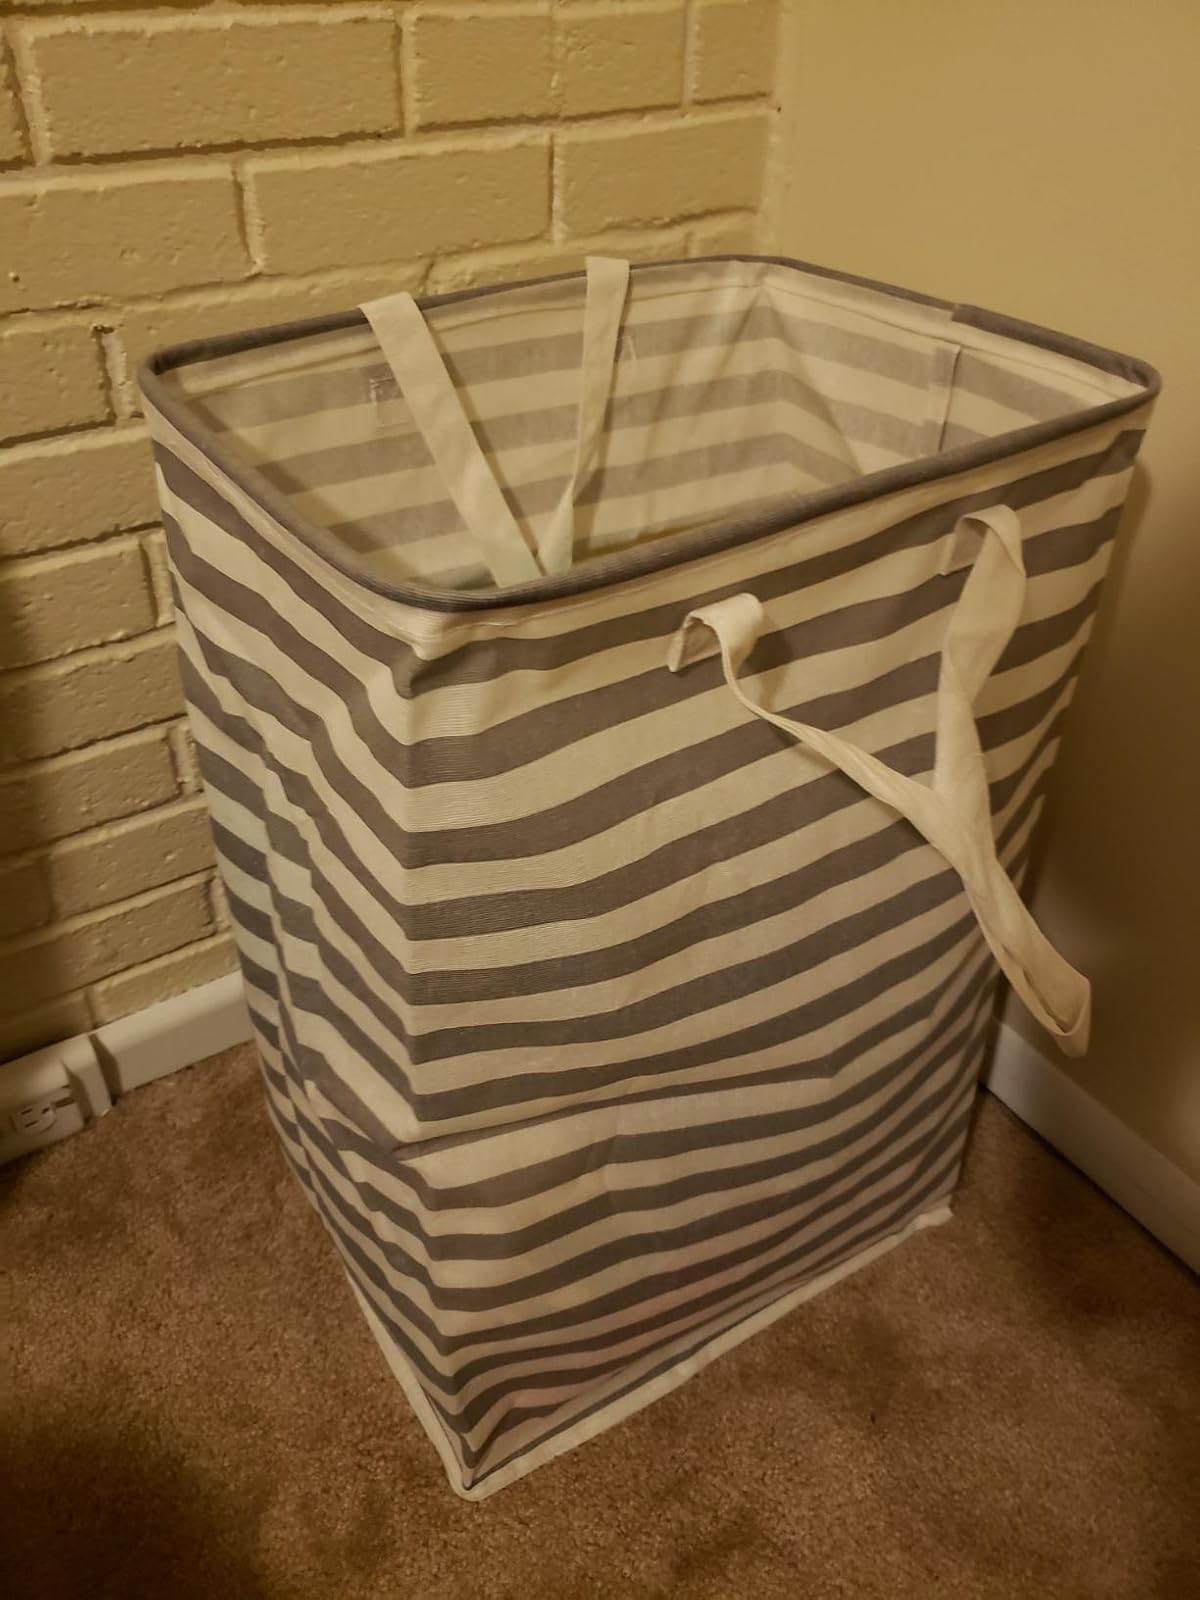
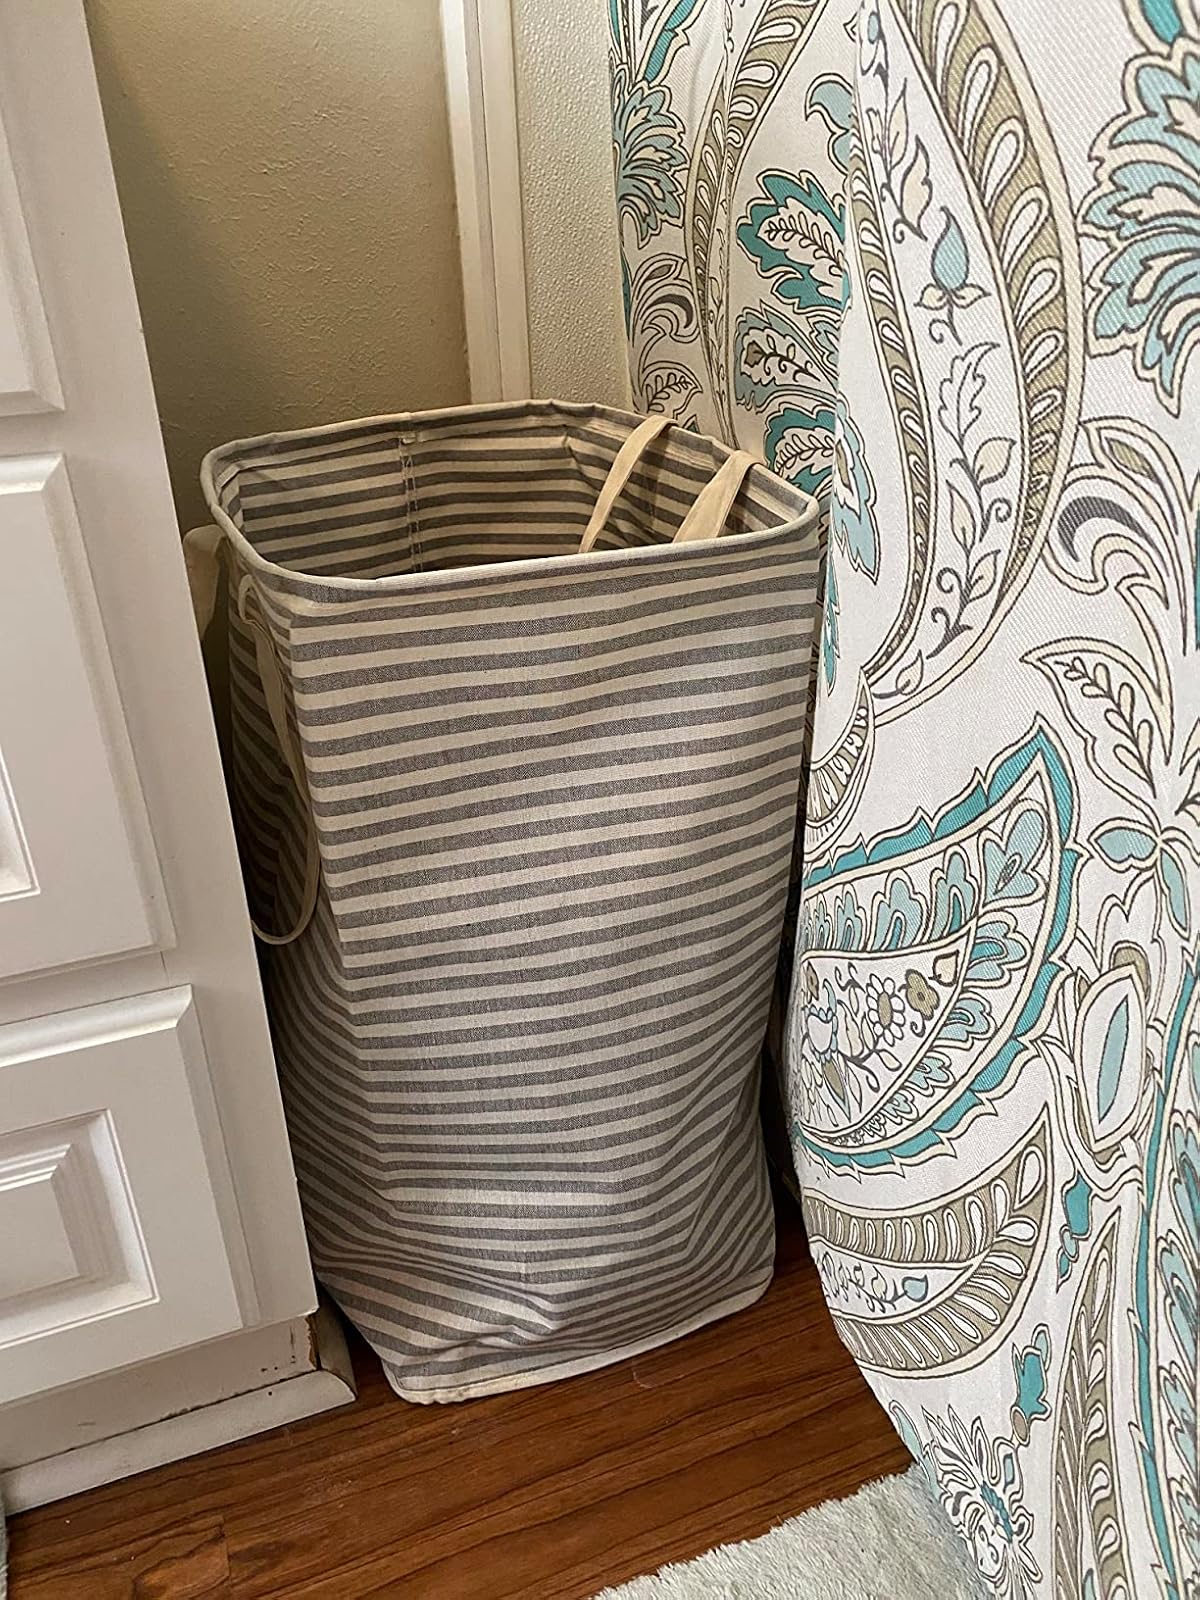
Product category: items_hamper
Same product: no